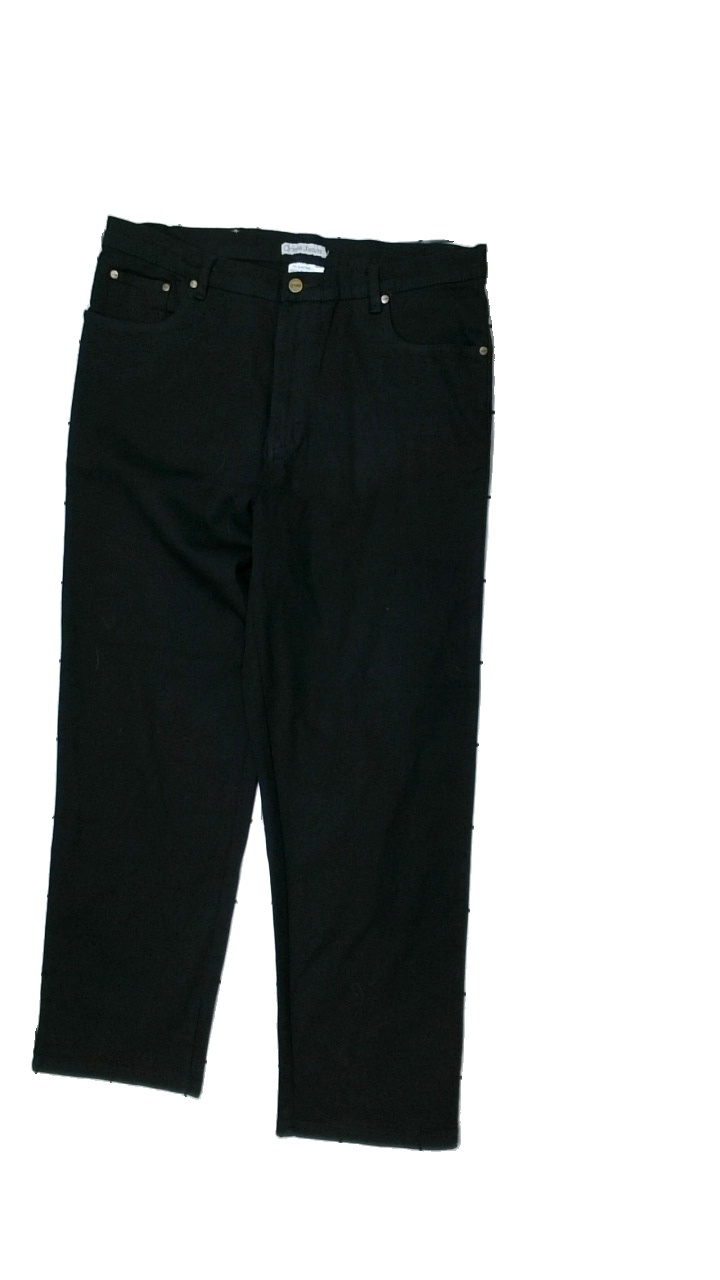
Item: Jeans (Men)
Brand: Crome Jeans
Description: Black jeans
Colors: Black
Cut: Regular
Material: unknown
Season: All
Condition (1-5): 3
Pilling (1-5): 5
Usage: Reuse
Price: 100-150